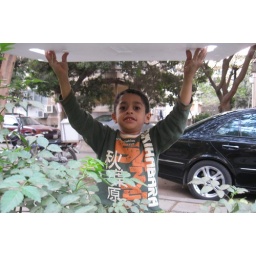
The boy shows he can lift a (styrofoam) table over his head.